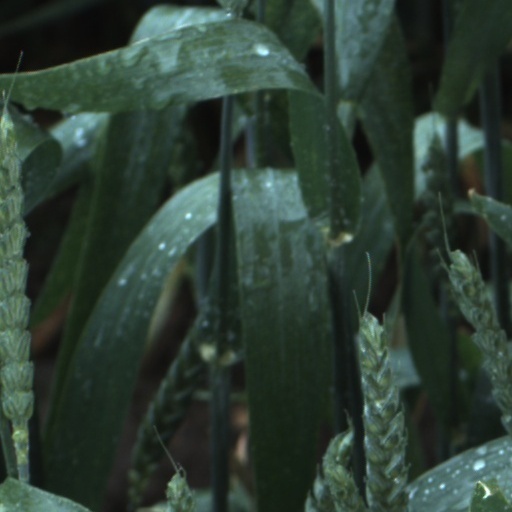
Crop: wheat